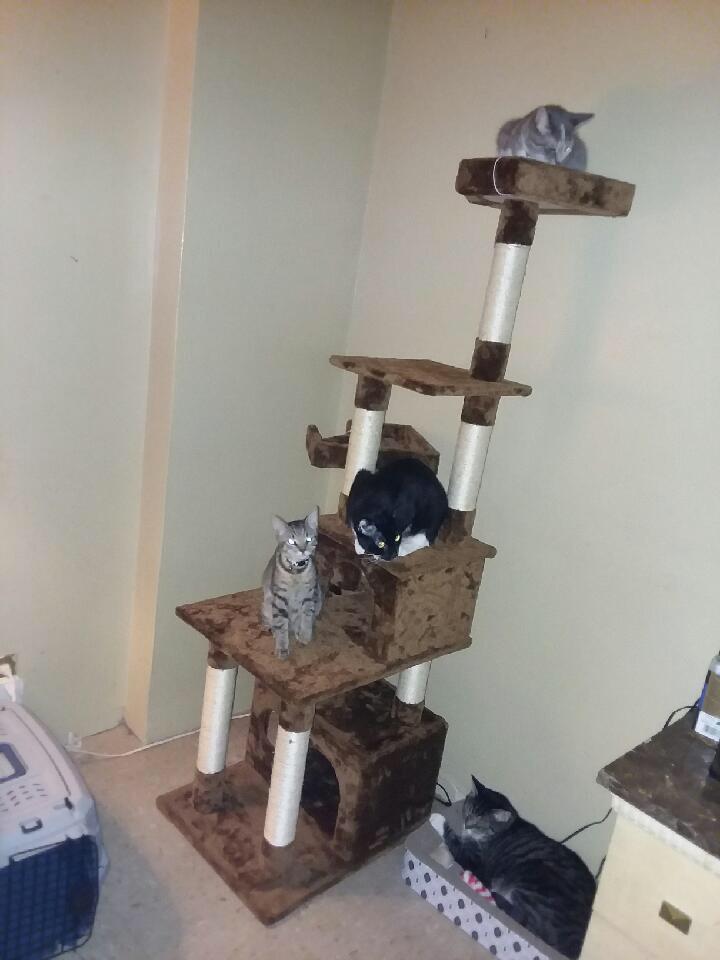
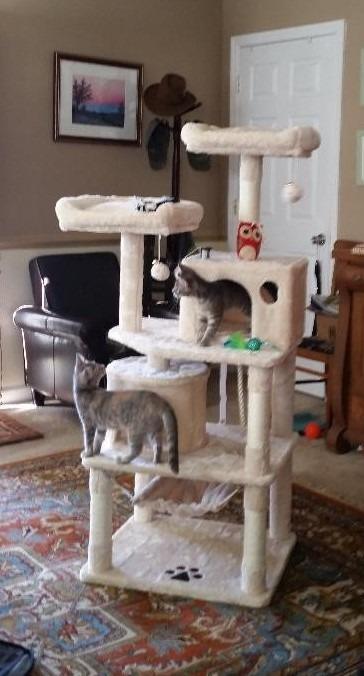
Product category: items_cat tree
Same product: no